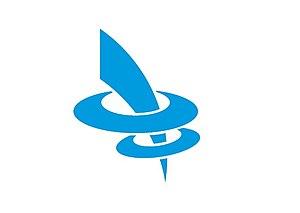
Kiso est un bourg du district de Kiso, dans la préfecture de Nagano au Japon.